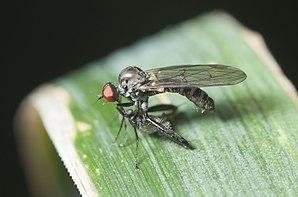
Hybos culiciformis est une espèce d'insectes diptères brachycères de la famille des Hybotidae.